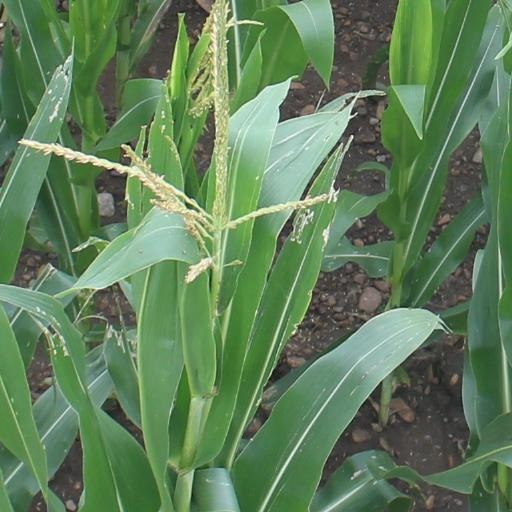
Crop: maize; corn